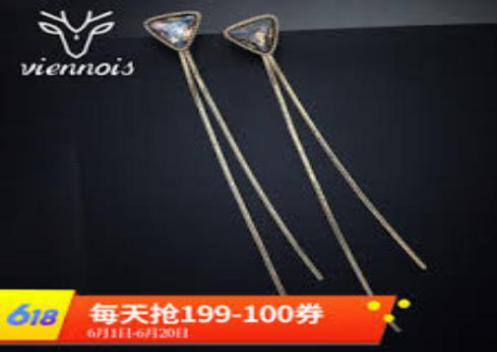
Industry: Clothes